299 Park Avenue

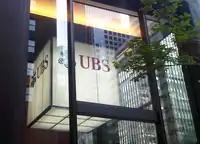
Entrance to UBS Investment Bank's New York offices at 299 Park Avenue

Designed in the International Style by Emery Roth & Sons, the building was opened in 1967. It has 42 stories and is approximately tall. 299 Park is a black skyscraper with alternating shiny and matte thin stainless steel mullions emphasizing its height. The building contains approximately of space. The building is assigned its own ZIP Code, 10171; it was one of 41 buildings in Manhattan that had their own ZIP Codes .